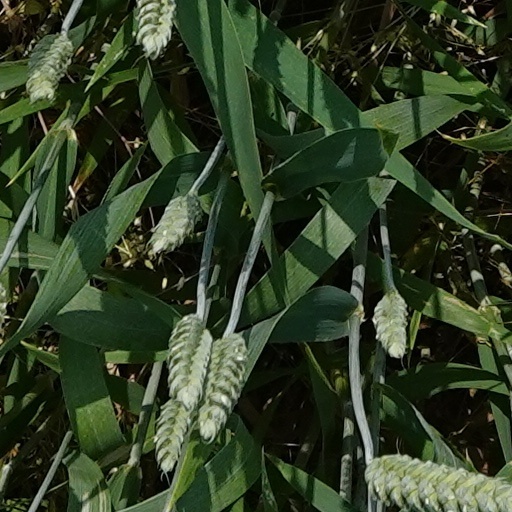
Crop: wheat